Football chant

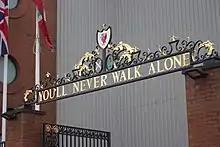
The song "You'll Never Walk Alone" has become the club anthem for Liverpool F.C.

A wide variety of football chants exist, some of the more popular ones may be grouped into the following types: